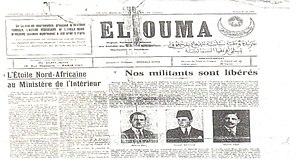
Exemplaire du journal El Ouma (date inconnue)
L’histoire de la presse écrite en Algérie traite de la naissance puis du développement des publications périodiques en Algérie depuis 1830 jusqu'à présent.
Le mouvement national algérien désigne le mouvement sociopolitique qui, né au début du XXᵉ siècle pendant la colonisation française de l’Algérie, mène au déclenchement de la guerre d'indépendance de ce pays en 1954. Il comprend deux tendances politiques : les réformistes d'une part et les indépendantistes d'autre part.
L'Étoile nord-africaine est une association fondée en France en 1926 par un noyau de travailleurs immigrés, devenue par la suite un parti politique dont les membres les plus connus sont : Salah Bouchafa, Messali Hadj, Amar Imache, Hadj Ali Abdelkader, Mohammed Djefel, Si Djilani Mohammed, Belkacem Radjef, Ahmed Belghoul, Mohammed Marouf qui ont joué les principaux rôles. L'émir Khaled El-Hassani Ben El-Hachemi, petit-fils de l'émir Abd El-Kader, exilé en Égypte en fut le président d'honneur.